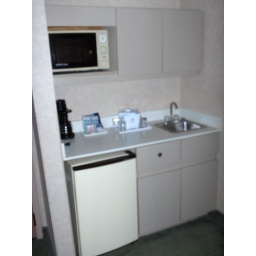
Microwave, refrigerator, sink, coffee/tea maker, plates and bowls in cupboard.